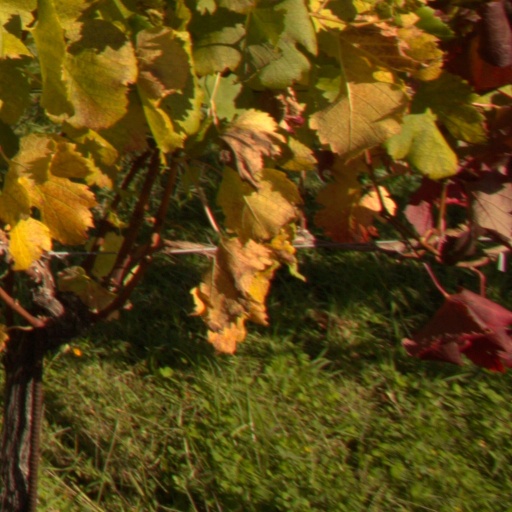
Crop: grape